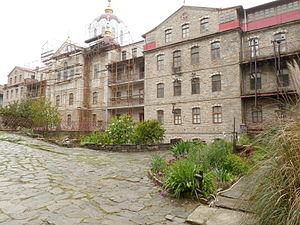
Cour intérieure de la Skite Saint André (Karyes, Mont Athos)